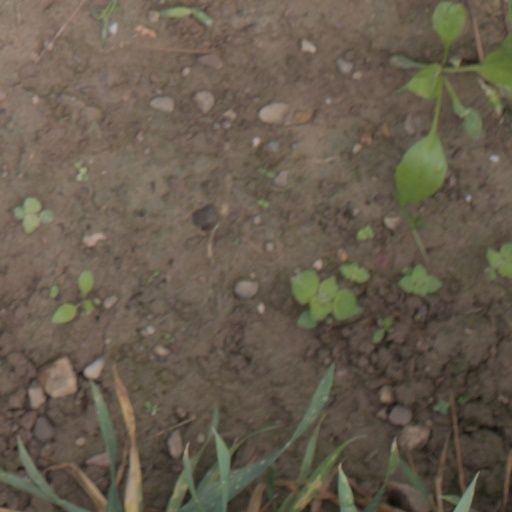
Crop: wheat